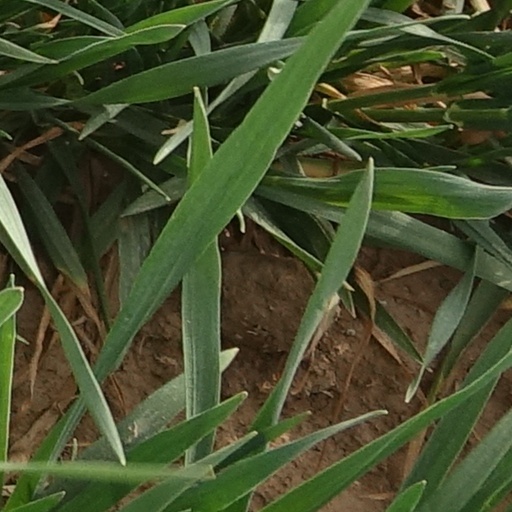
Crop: wheat